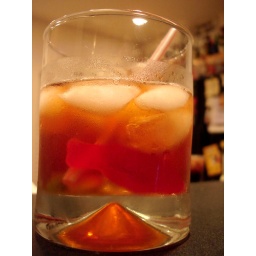
with muddled swedish fish and skittles in place of fruit ;)